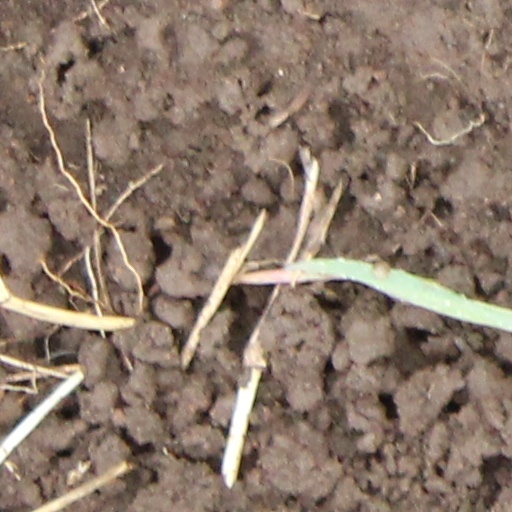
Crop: wheat